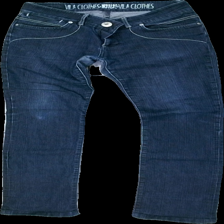
View: front
Type: Jeans
Category: Ladies
Brand: Not in the list
Brand text on label: vila
Colors: Blue
Material: 100% cotton
Cut: Regular
Season: All
Trend: Denim
Holes: Major
Damage location: middle right
Damage 2: hål i skrev
Damage 2 location: top center
Price range: <50
Recommended usage: Export
Description: blå jeans med hål i skrevet